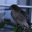
Label: bird